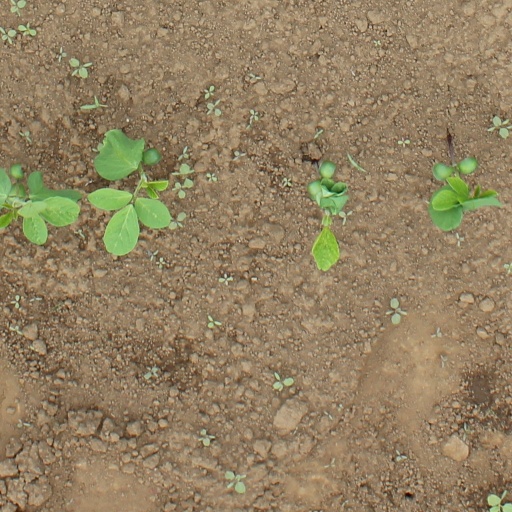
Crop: soybean